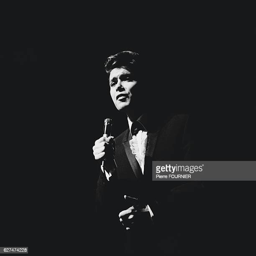
pop artist performs at the concert hall